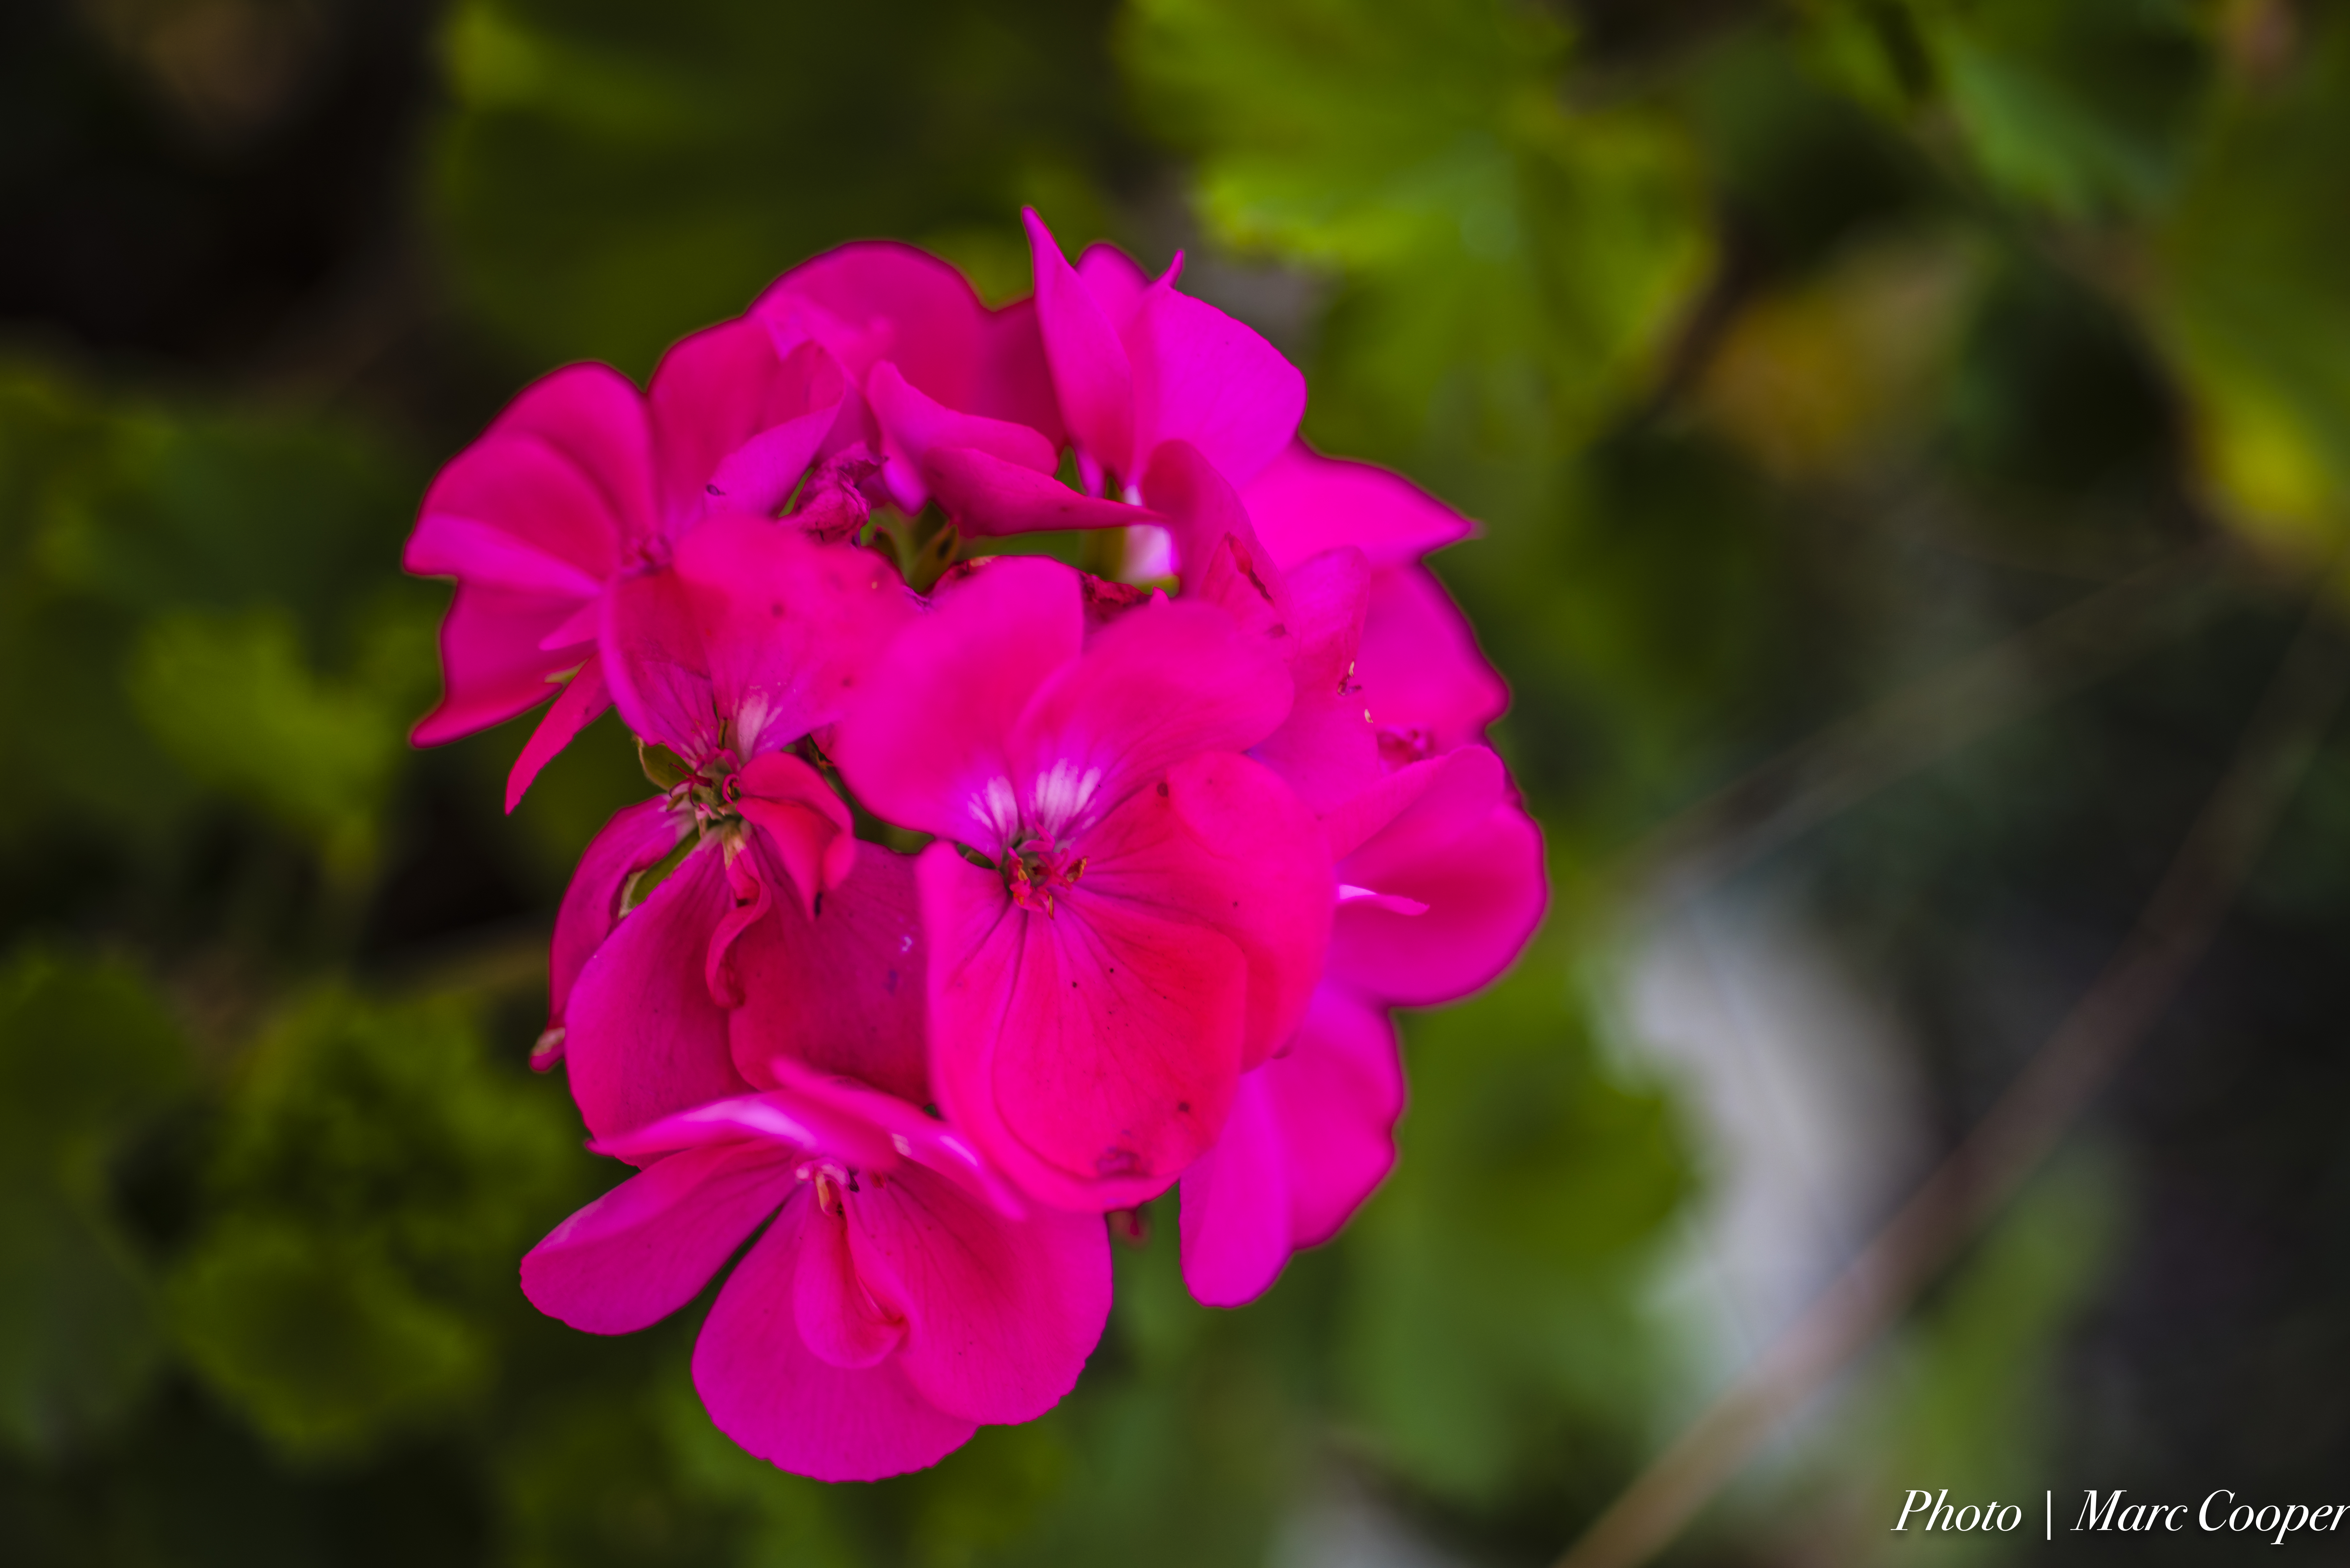
nature, blossom, plant, flower, petal, red, macro, botany, nikon, pink, flora, california, wildflower, hills, shrub, 60mm, f28, nikkor, d810, los, angeles, woodland, dianthus, macro photography, flowering plant, annual plant, land plant